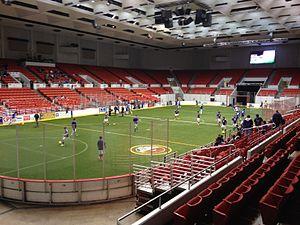
Le Tulsa Convention Center est une salle omnisports située à Tulsa dans l'Oklahoma. Sa capacité est de 7 111 sièges.